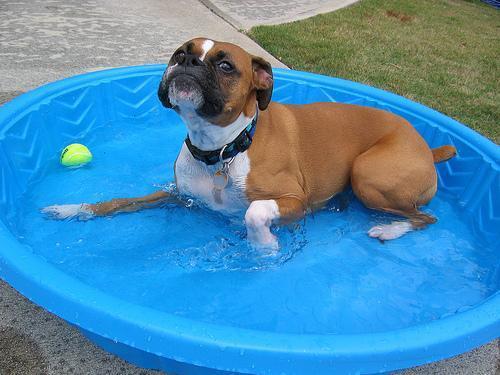
boxer